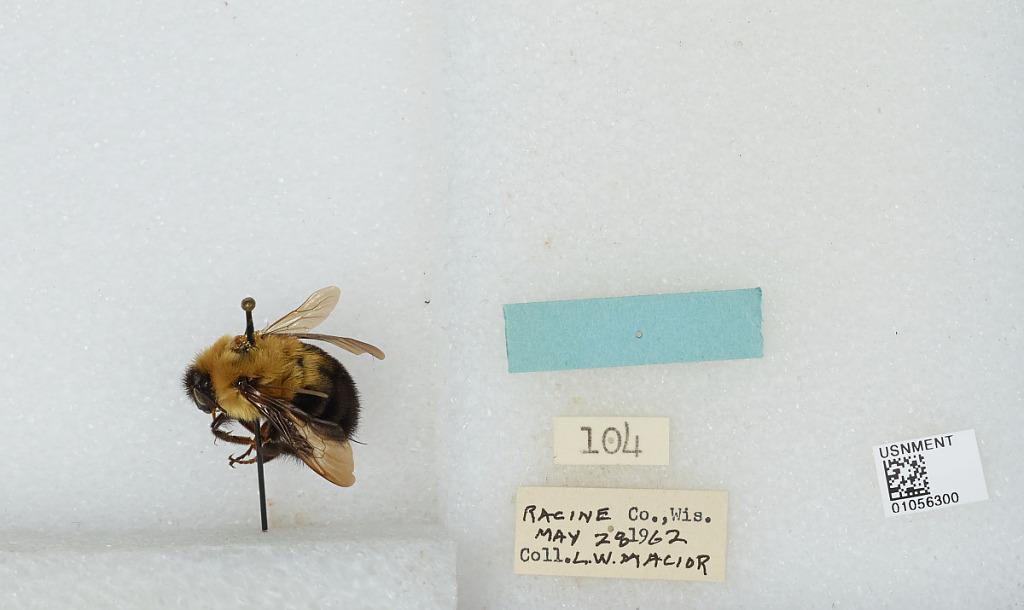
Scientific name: Bombus (Pyrobombus) bimaculatus Cresson
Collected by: L. Macior
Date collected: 1962-5-28
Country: United States
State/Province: Wisconsin
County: Racine
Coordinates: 42.78, -87.76